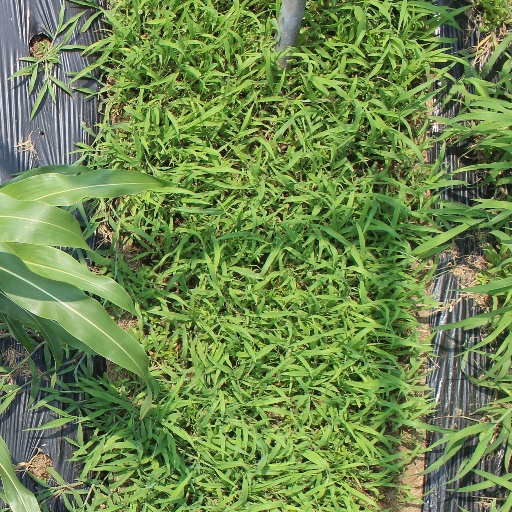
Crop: sorghum